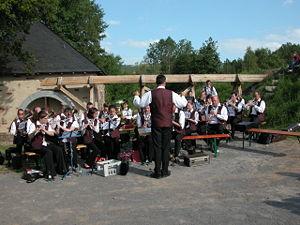
L'écomusée Roscheider Hof est un musée en plein air inauguré en 1976 à Konz. Le musée se trouve sur une hauteur dans la vallée de la Moselle dans le Stadtteil de Konz-Roscheid à la frontière territoriale avec la ville de Trèves. Elle a pour vocation la présentation de la culture rurale de la région de la Moselle et Sarre, à laquelle appartiennent l’Eifel, le Hunsrück et la Sarre ainsi qu'une partie du Luxembourg et de la Lorraine. Avec sa surface d’exposition de 4 000 m² et ses 22 ha de site à l’air libre, ce musée est l’un des plus grands de sa catégorie en Allemagne. L’intérêt pour les expositions telles que un petit monde en étain, les jouets du monde entier et les plaques à taques va au-delà des limites de la région. Le responsable du musée est l’association Volkskunde- und Freilichtmuseum Roscheider Hof, Konz e. V. comptant en son sein plus de mille membres.